Gondwana

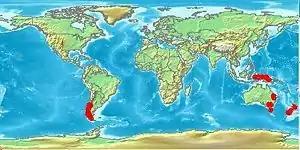
The plant genus "Nothofagus" provides a good example of a taxon with a Gondwanan distribution, having originated in the supercontinent and existing in present-day Australia, New Zealand, New Caledonia, and South America's Southern Cone. Fossils have also been found in Antarctica.

The adjective "Gondwanan" is in common use in biogeography when referring to patterns of distribution of living organisms, typically when the organisms are restricted to two or more of the now-discontinuous regions that were once part of Gondwana, including the Antarctic flora. For example, the plant family Proteaceae, known from all continents in the Southern Hemisphere, has a "Gondwanan distribution" and is often described as an archaic, or relict, lineage. The distributions in the Proteaceae is, nevertheless, the result of both Gondwanan rafting and later oceanic dispersal.